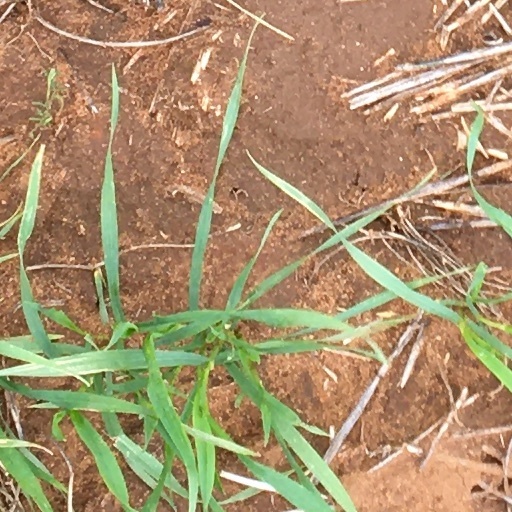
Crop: wheat